Falco (TV series)

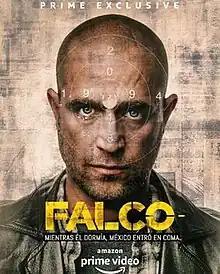

Falco is an American television series produced by Dynamo and Spiral International. It is an adaption of German series "Der letzte Bulle". Michel Brown stars as the titular character.